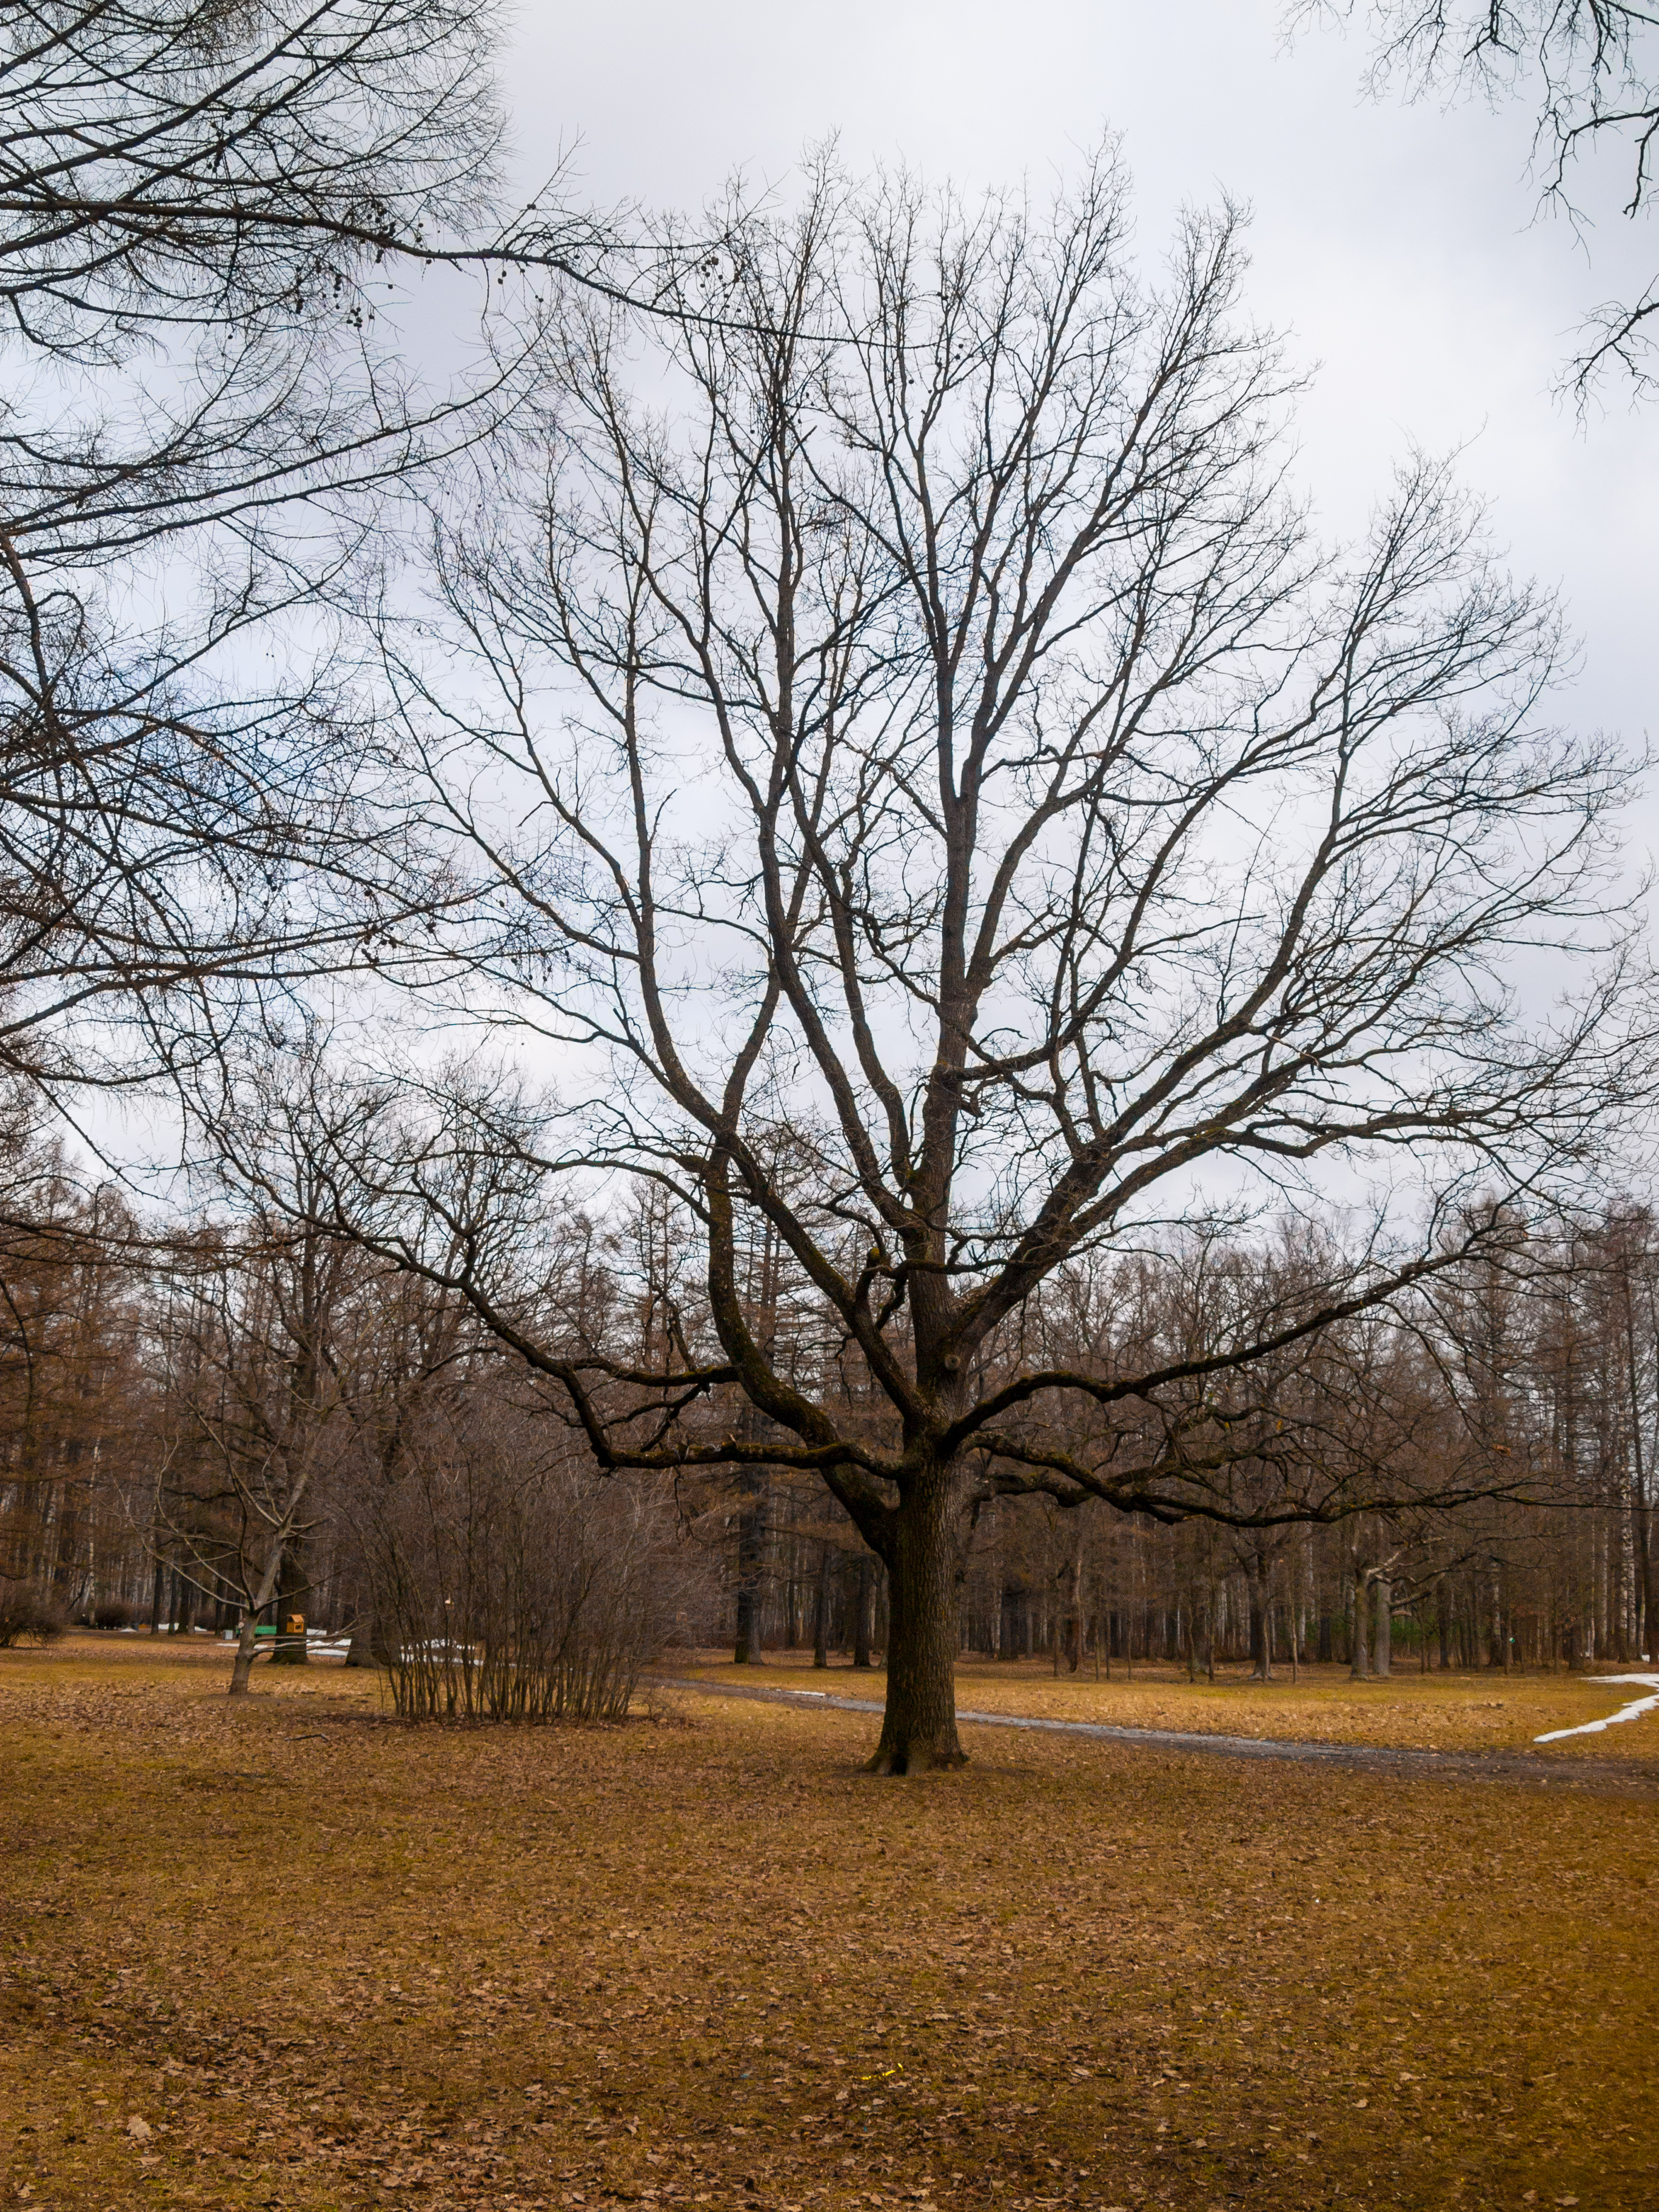
images, brown, sky, natural landscape, branch, tree, twig, wood, trunk, plant, grass, deciduous, woody plant, landscape, Tints and shades, forest, cloud, woodland, grassland, soil, winter, grove, plant stem, temperate broadleaf and mixed forest, autumn, field, shade, pasture